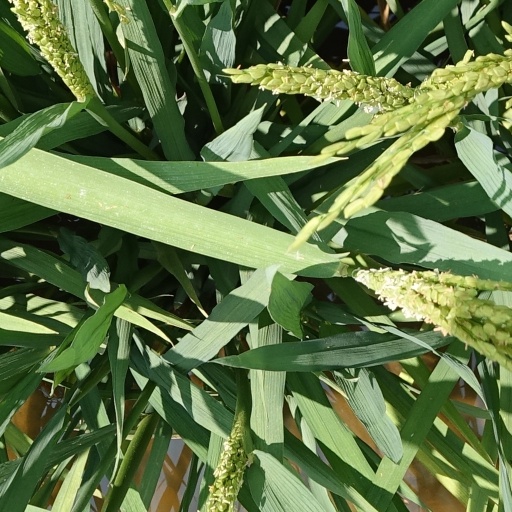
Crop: rice